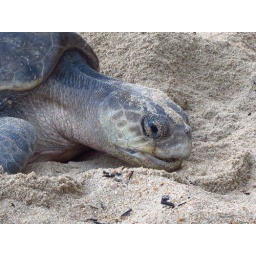
Olive Ridley turtle digging her nest on the beach in front of Xinalani Retreat